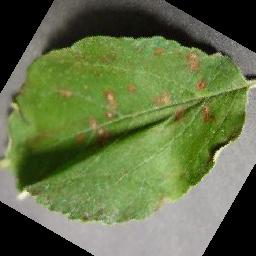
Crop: apple
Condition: cedar_rust